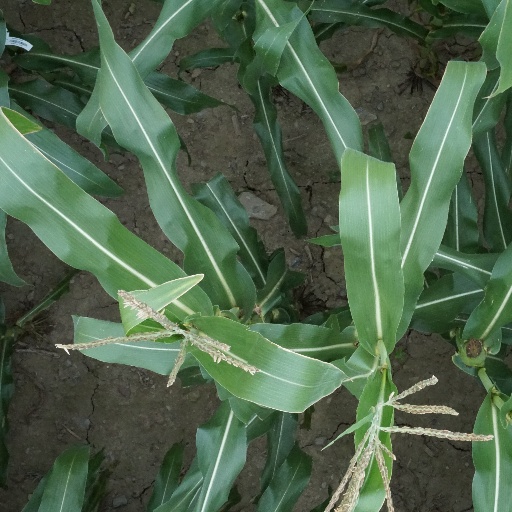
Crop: maize; corn